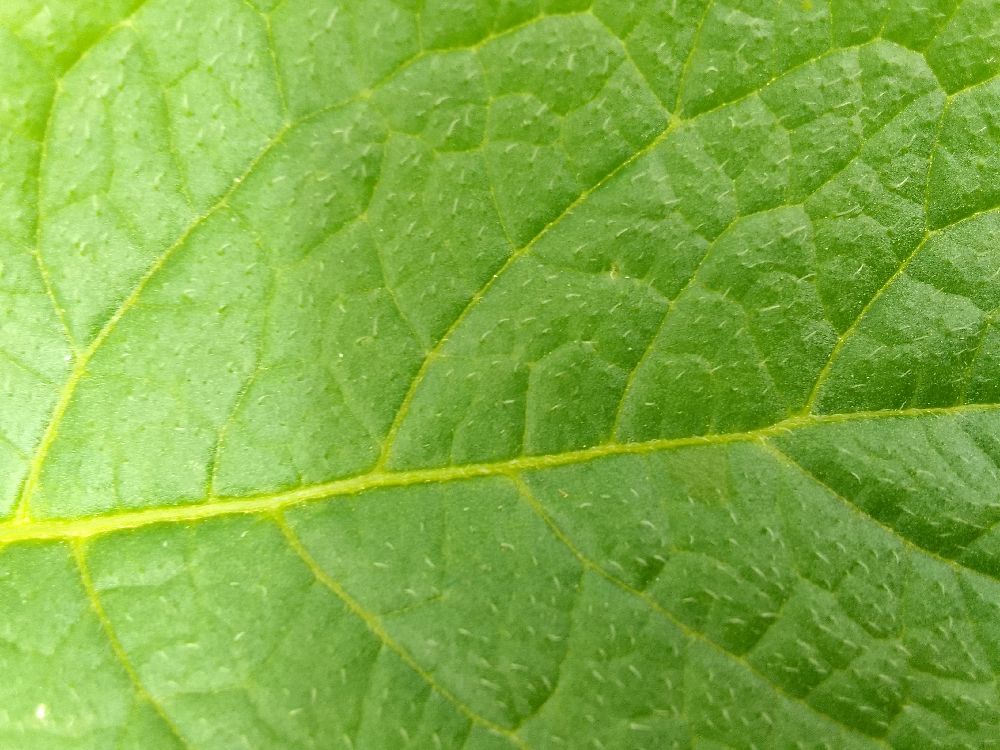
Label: Healthy